Antonio Amaya

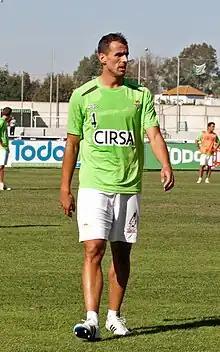
Amaya training with Betis in 2011

Antonio Amaya Carazo (born 31 May 1983) is a Spanish former footballer who played as a central defender.